2017 Camping World 500

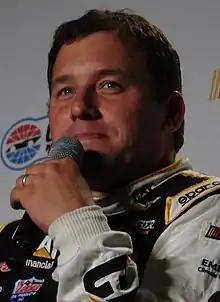
Ryan Newman won the race.

Joey Logano scored the pole for the race with a time of 26.216 and a speed of . He said after his run he believed he "had a pretty good (Turns) 1 and 2, I was able to hook the bottom. (Turns) 3 and 4 is where nothing went right. I didn’t think it was going to be quite good enough. I pushed as hard as I could. Sometimes you overdrive it a little bit and you can still make some speed. Proud of this team and proud of the all-Ford front row. That’s a pretty special deal.”